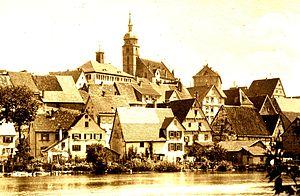
Böblingen est une ville allemande du Land de Bade-Wurtemberg, à environ 20 kilomètres au sud-ouest de Stuttgart. C'est un chef-lieu d'arrondissement et après Sindelfingen, la deuxième plus grosse ville de son arrondissement. Sa conurbation avec Sindelfingen en fait un centre régional. La ville a été classée chef-lieu principal au 1ᵉʳ février 1962.